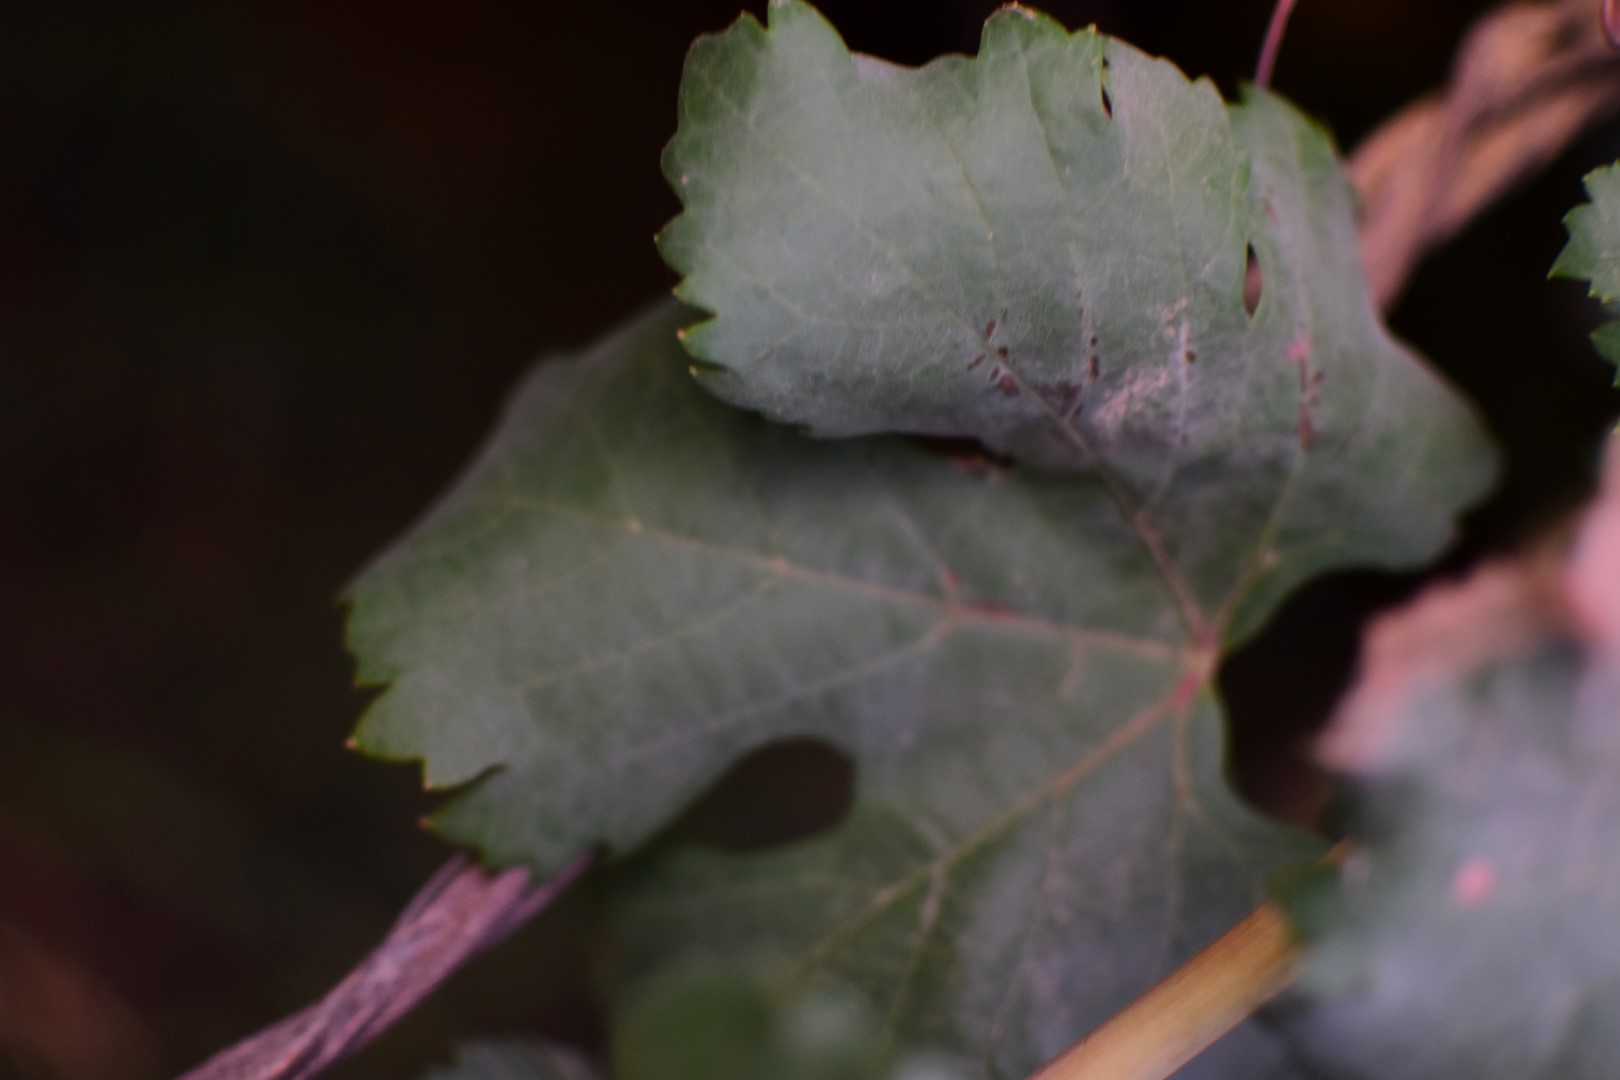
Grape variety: Aswud Balad